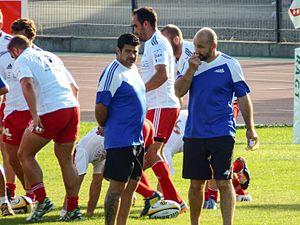
La saison 2014-2015 de l'Union sportive dacquoise est la onzième saison du club landais en seconde division du championnat de France, la sixième consécutive depuis son retour au sein de l'antichambre de l'élite du rugby à XV français. Cette saison est la troisième consécutive à lutter pour le maintien en division professionnelle.